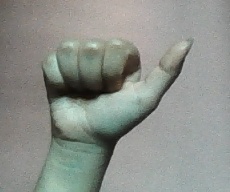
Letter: dhad